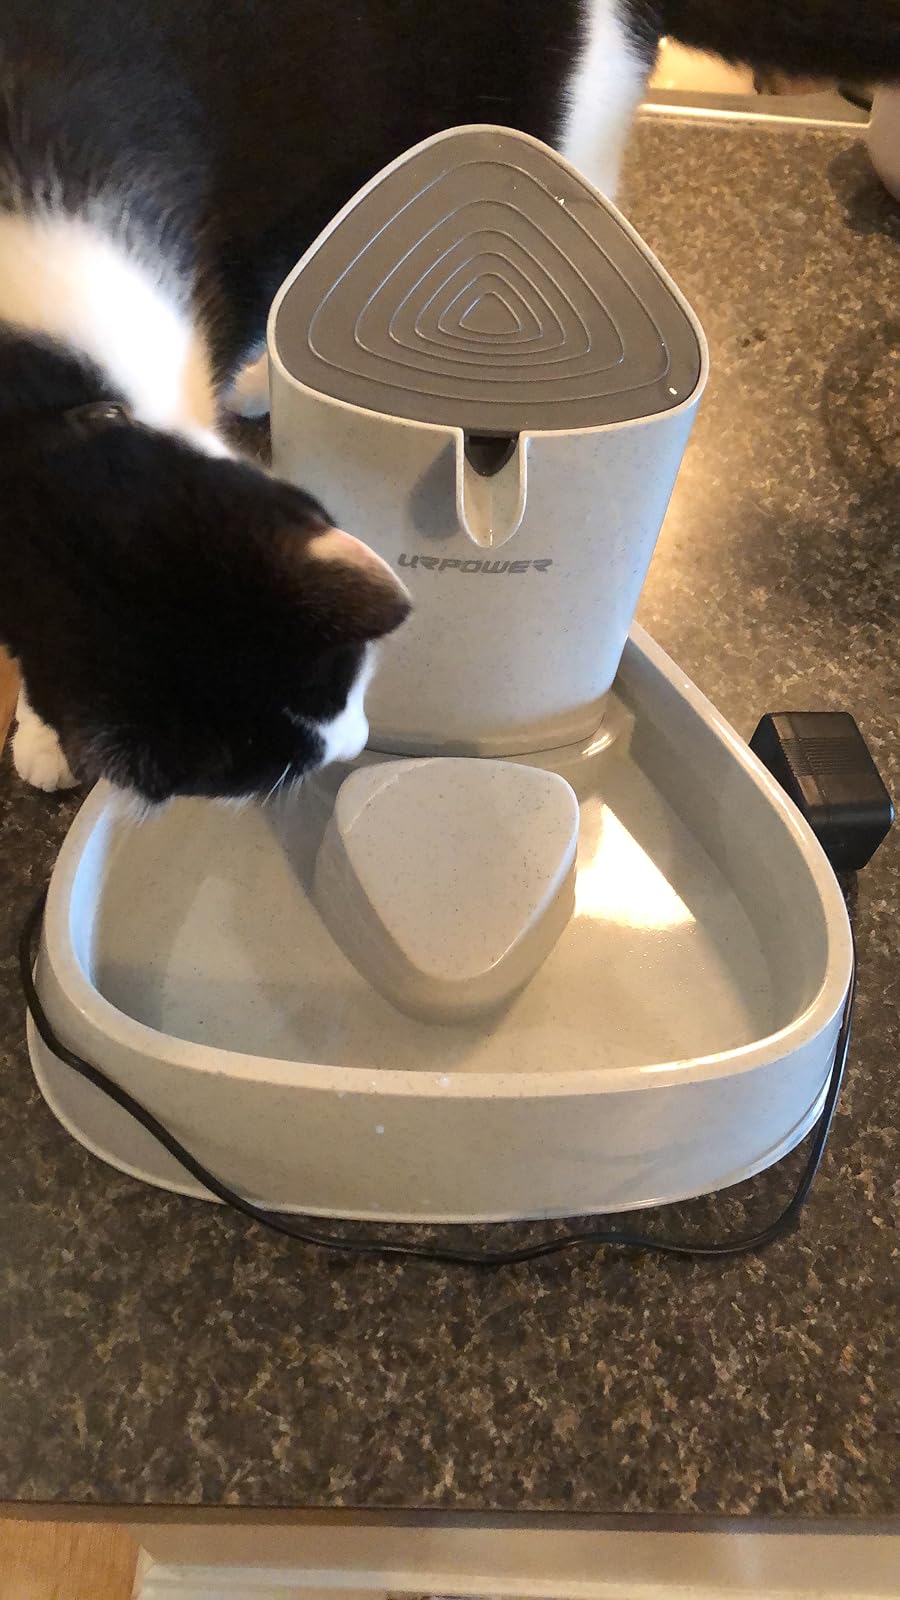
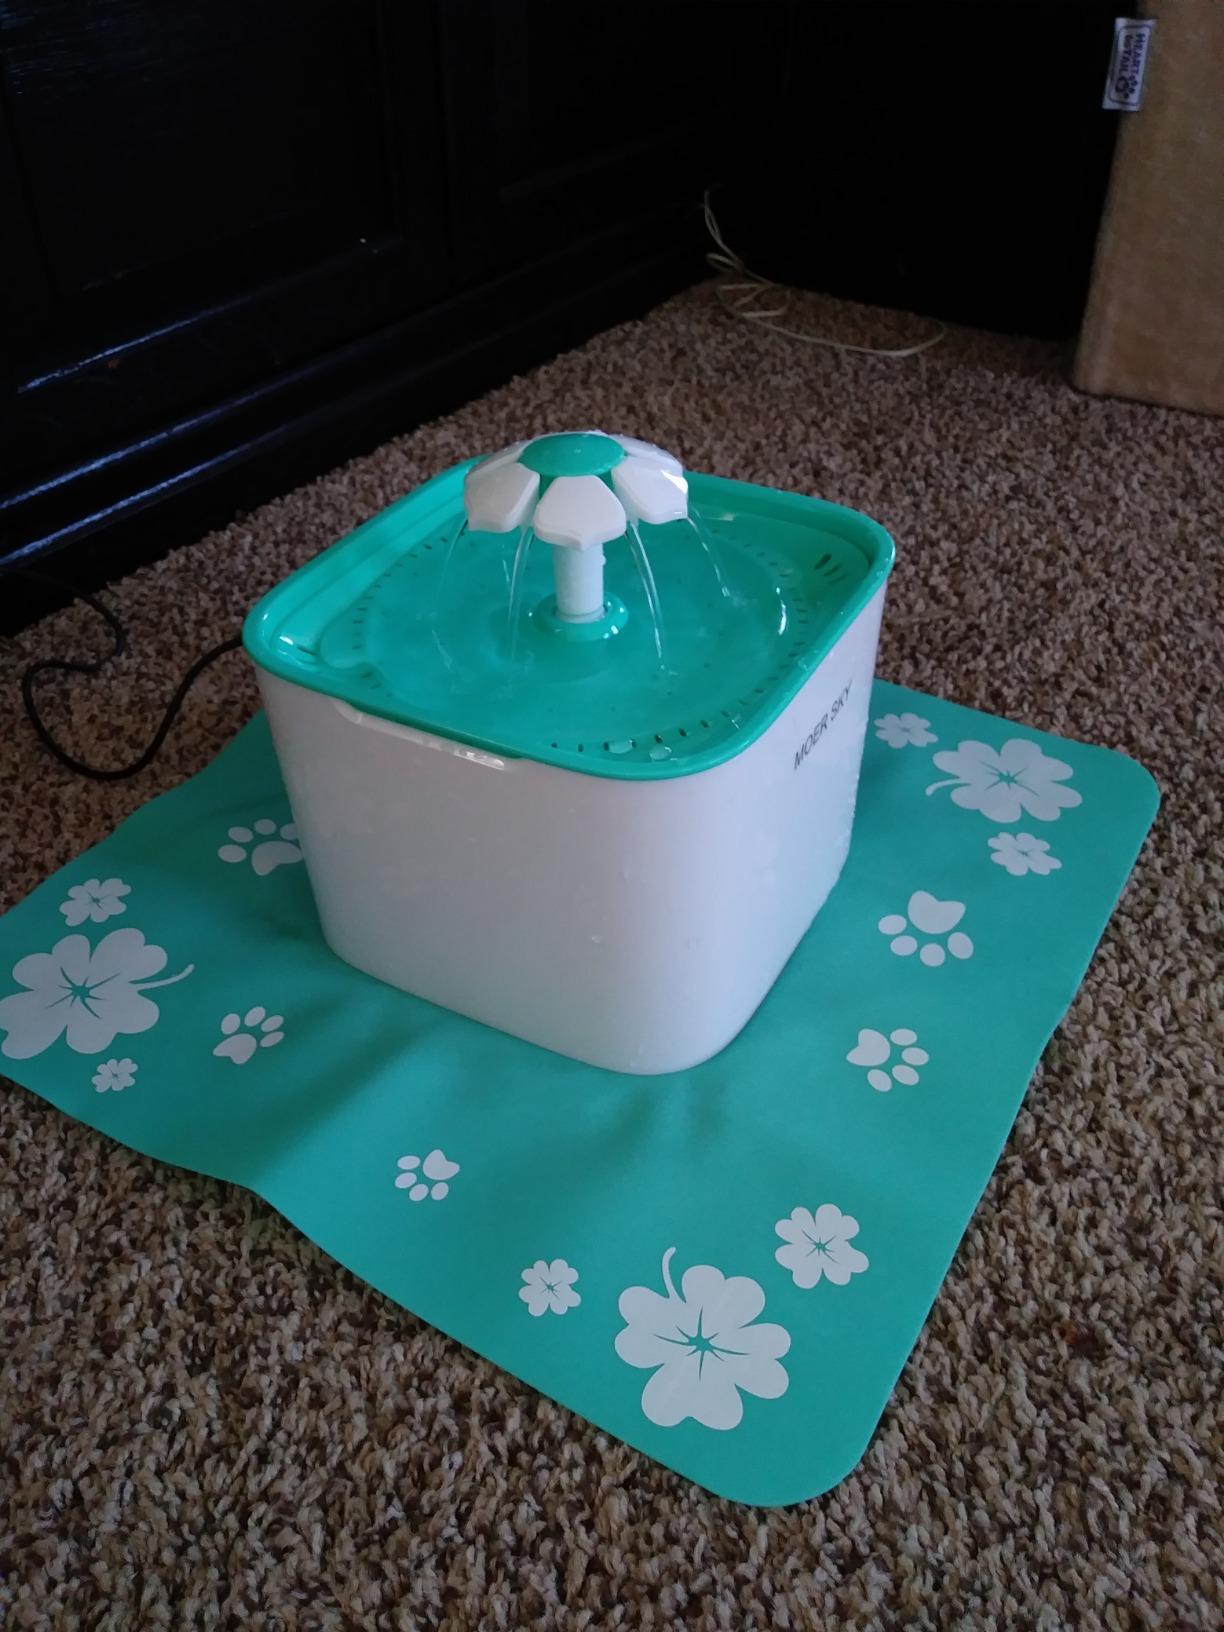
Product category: items_bowl
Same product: no